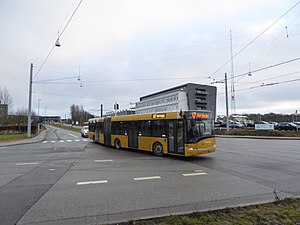
Brendstrupgårdsvej
Den nu nedlagte bybus-87 svinger ud på Brendstrupgårdsvej fra Olof Palmes Allé.
Brendstrupgårdsvej er en byvej i det nordlige Aarhus beliggende mellem Randersvej og Palle Juul-Jensens Boulevard ved Aarhus Universitetshospital i Skejby. Bybus 6A kører på Brendstrupgårdsvej og har stoppested ved sidegaden Hedeager. Der ligger flere uddannelsesinstitutioner i nærheden af byvejen, bl.a. Campus Aarhus N og SOSU Østjylland for studerende på social- og sundhedsuddannelserne i det østjyske. Gaden har postnummeret 8200 og ligger i Aarhus N.